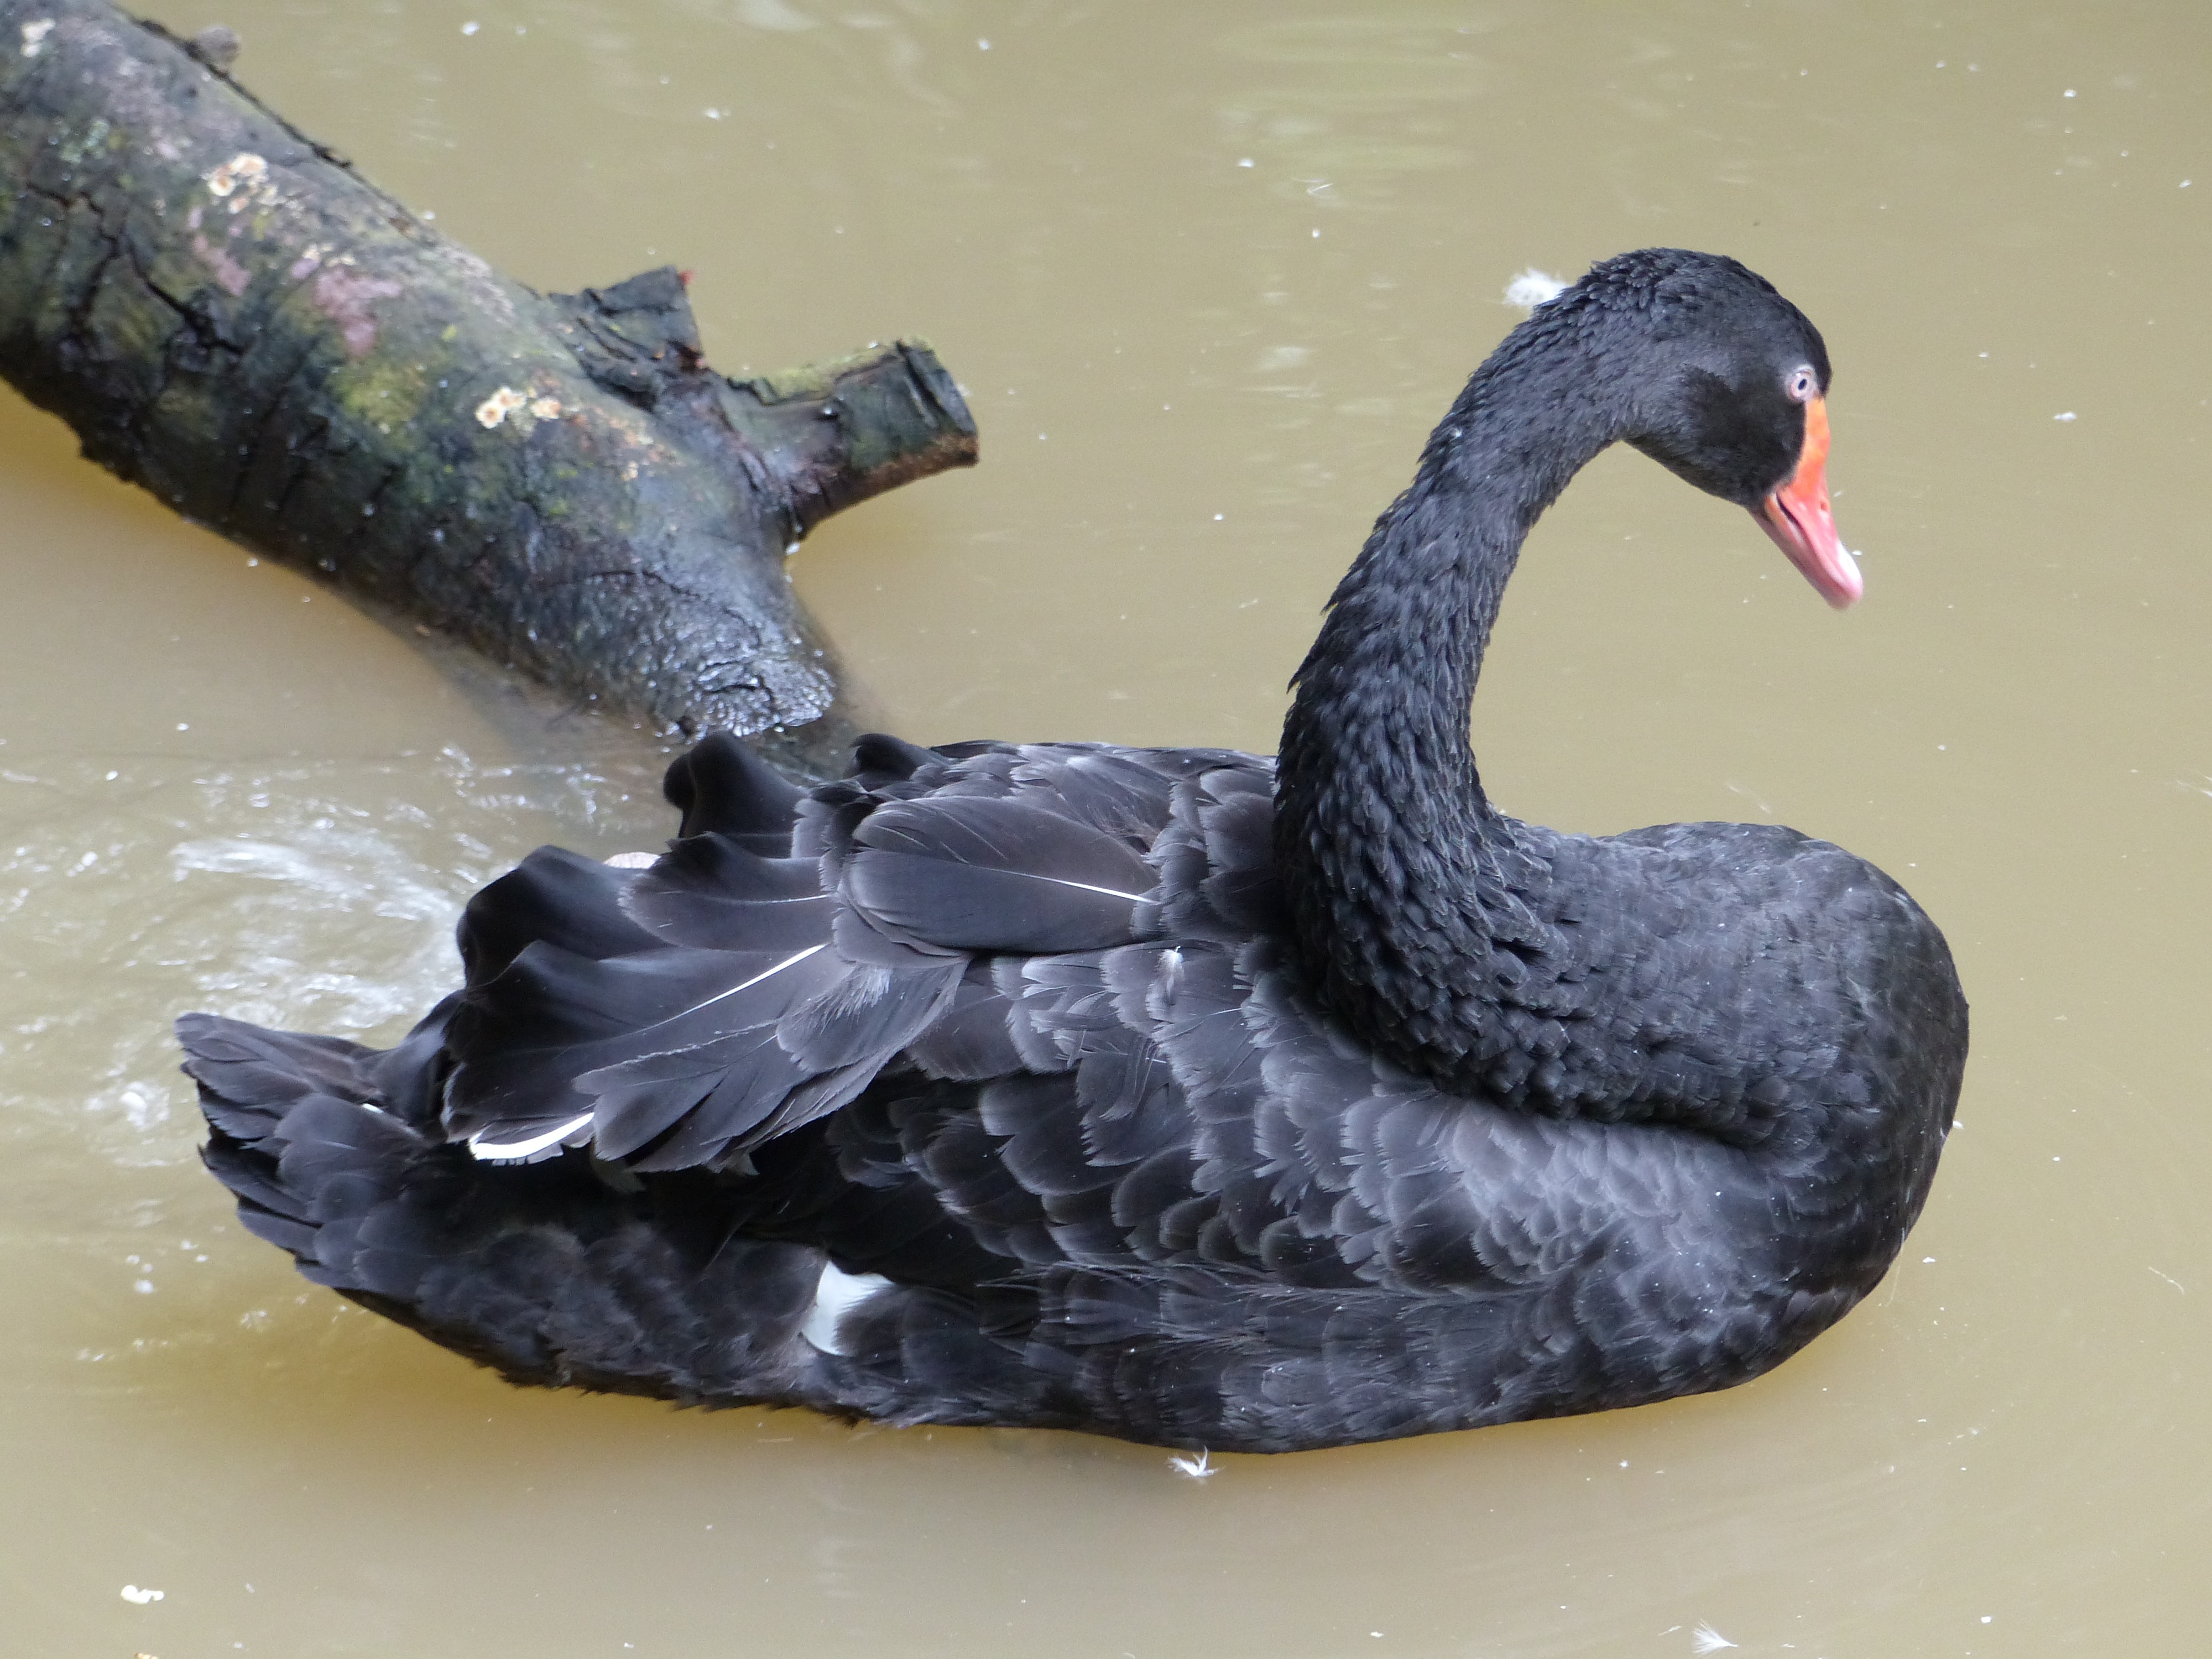
bird, wing, beak, thailand, swan, duck, vertebrate, waterfowl, water bird, black swan, ducks geese and swans